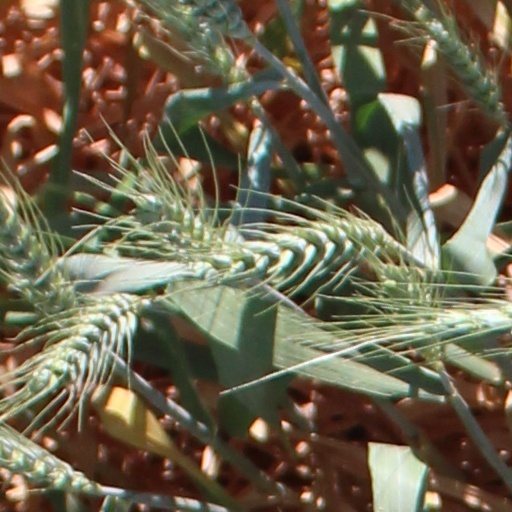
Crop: wheat